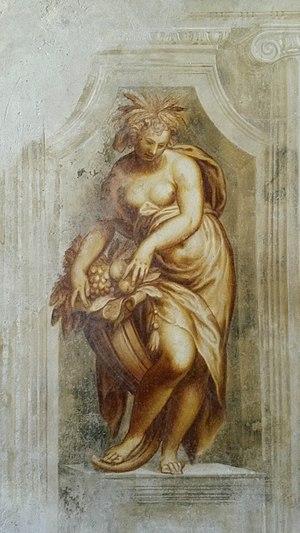
Villa Nichesola-Conforti est l'un des exemples les plus significatifs du modèle de villa du Cinquecento en Valpolicella. L'intérieur présente trois salles décorées par des fresques au sujet mythologique peintes par Paolo Farinati, peintre originaire de Vérone.